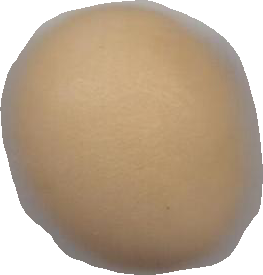
Variety: Dega